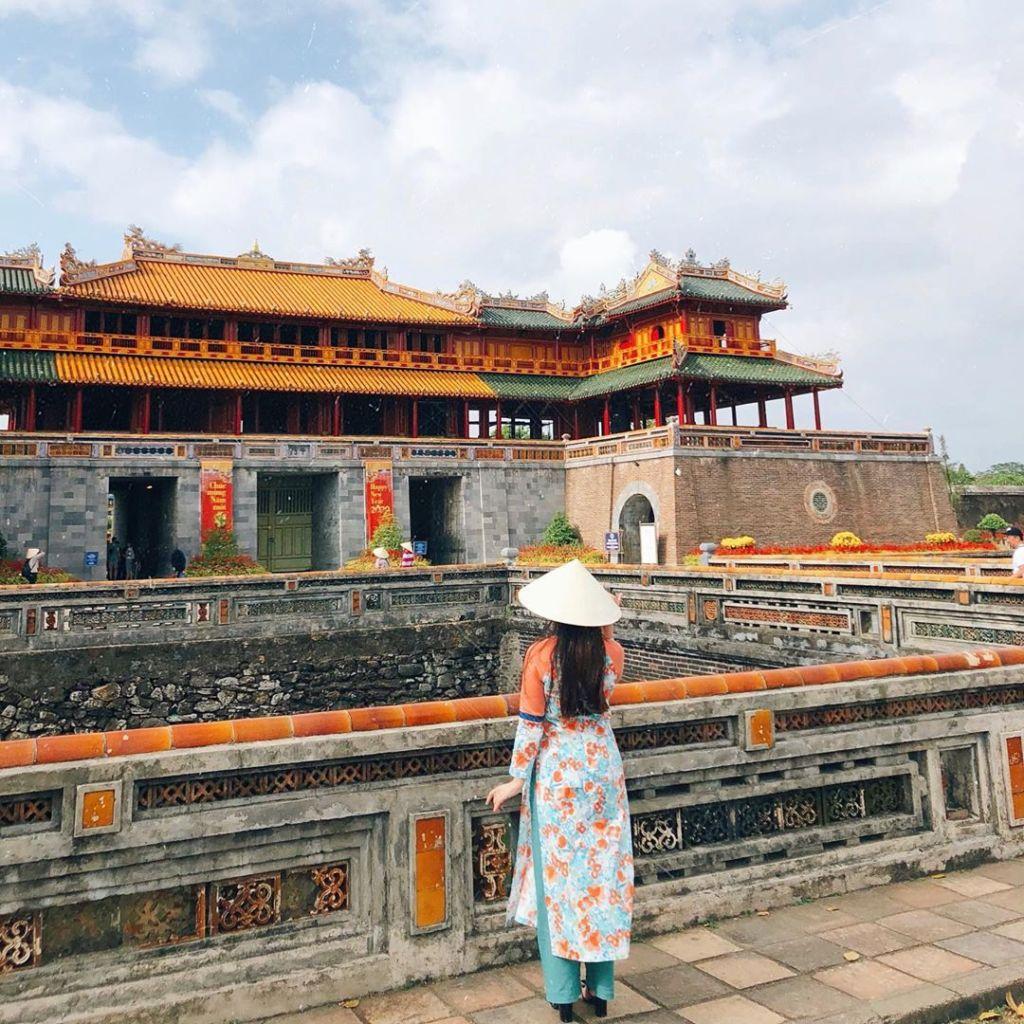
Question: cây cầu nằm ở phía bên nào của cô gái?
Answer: cây cầu nằm bên phải của cô gái